Bythograeidae

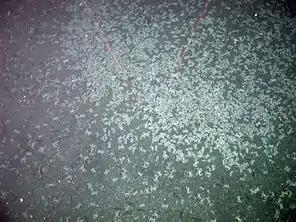
A consortium of "Cyanagraea praedator" crabs in an area of hydrothermal activity

Bythograeidae are almost exclusively found in the East Pacific Rise. Some exceptions include "Austinograea alayseae", "Austinograea williamsi" and the genus "Gandalfus" which are found in the western Pacific and "Austinograea rodriguezensis" which is found only in the Central Indian Ridge.